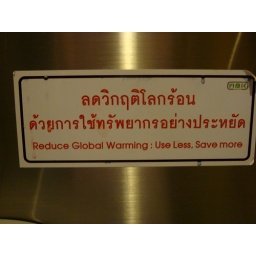
sign in bathroom